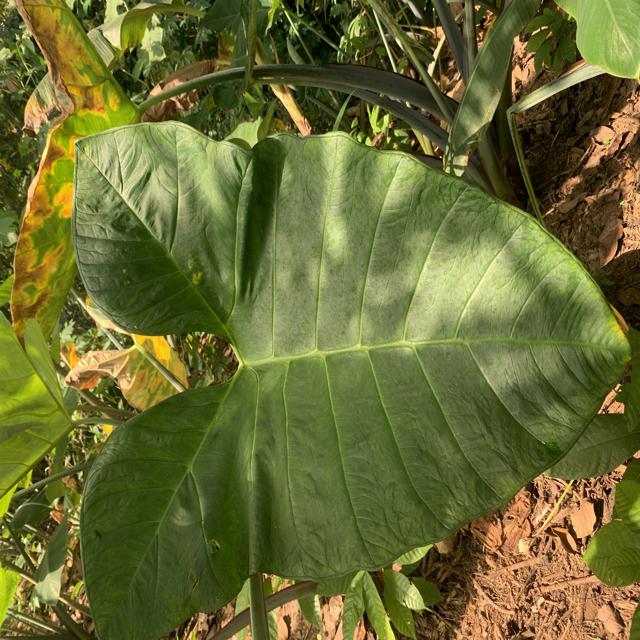
Label: Healthy